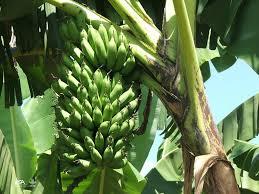
Huu ni mkungu wa ndizi changa ukiwa umening'inia kwenye mti. Ndizi zote zina rangi ya kijani kibichi zimefungamana pamoja zikiwa zimetengeneza rundo kubwa. Majani mengi makubwa ya mti yanaonekana karibu na mkungu.